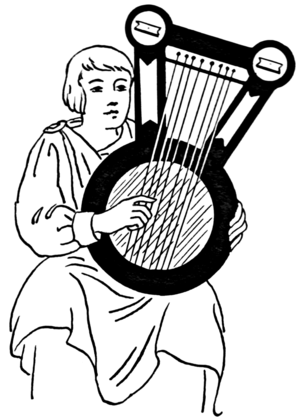
Psalter (instrument)
Psalter af citartype
Psalter eller psalterium er et gammelt strengeinstrument, en slags harpe, hvis strenge blev anslået med et plekter eller med fingrene. Det forekommer allerede hos hebræerne og blev senere oprindelsen til spinettet og derigennem til det moderne klaver.